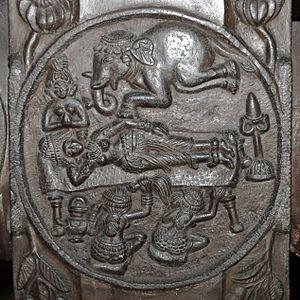
Bharhut ou Bharhat est un village du District de Satna dans l'état de Madhya Pradesh. Il doit sa célébrité à un stūpa bouddhiste remontant aux alentours de l'an 200 av. J.-Chr. Ce sanctuaire, mis au jour au XIXᵉ siècle, contenait des vedika portant presque intacts des bas-reliefs sculptés dans le grès rouge. Ils sont aujourd'hui conservés au Musée indien de Calcutta.